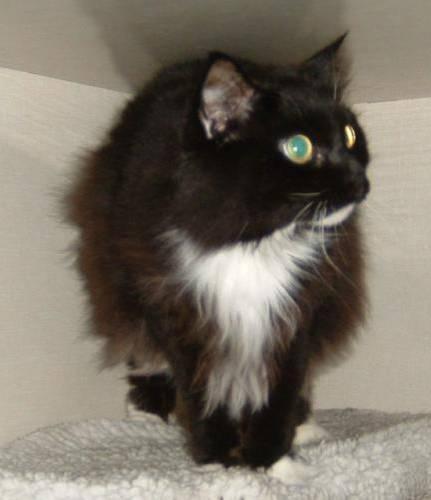
cat